Secretariat (horse)

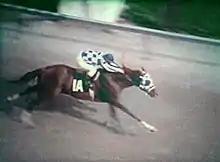
Secretariat at the Derby

On his way to a still-standing track record of 1:59, Secretariat ran each quarter-mile segment faster than the one before it. The successive quarter-mile times were :25, :24, :23, :23, and :23. This means he was still accelerating as of the final quarter-mile of the race. No other horse had won the Derby in less than 2 minutes before, and it would not be accomplished again until Monarchos ran the race in 1:59.97 in 2001.